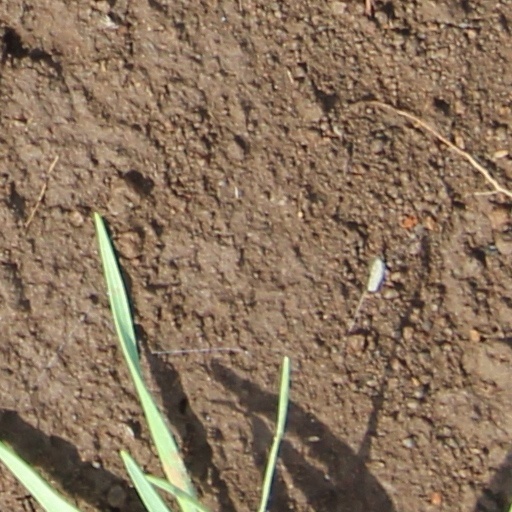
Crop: wheat